Gaby Robert

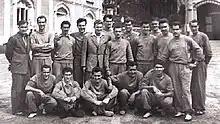
Picture of Olympique Team France of soccer in 1948, before Olympic Games

Gabriel "Gaby" Robert (5 March 1920 – 15 May 2003) was a French football player and coach. He played for the France Olympic team at the 1948 Summer Olympics.